Ikaztegieta

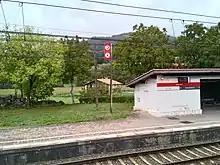
Ikaztegieta Train Station

Ikaztegieta (Spanish, "Icazteguieta") is a town located in the province of Gipuzkoa, in the Autonomous Community of Basque Country, northern Spain.